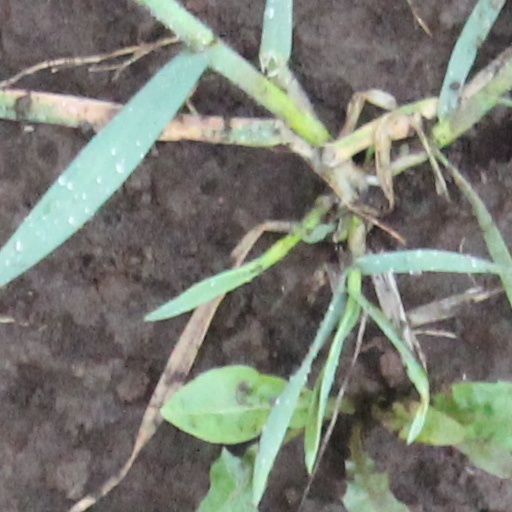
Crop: wheat